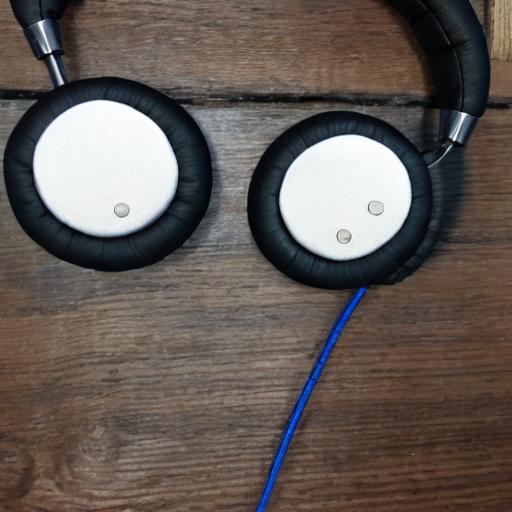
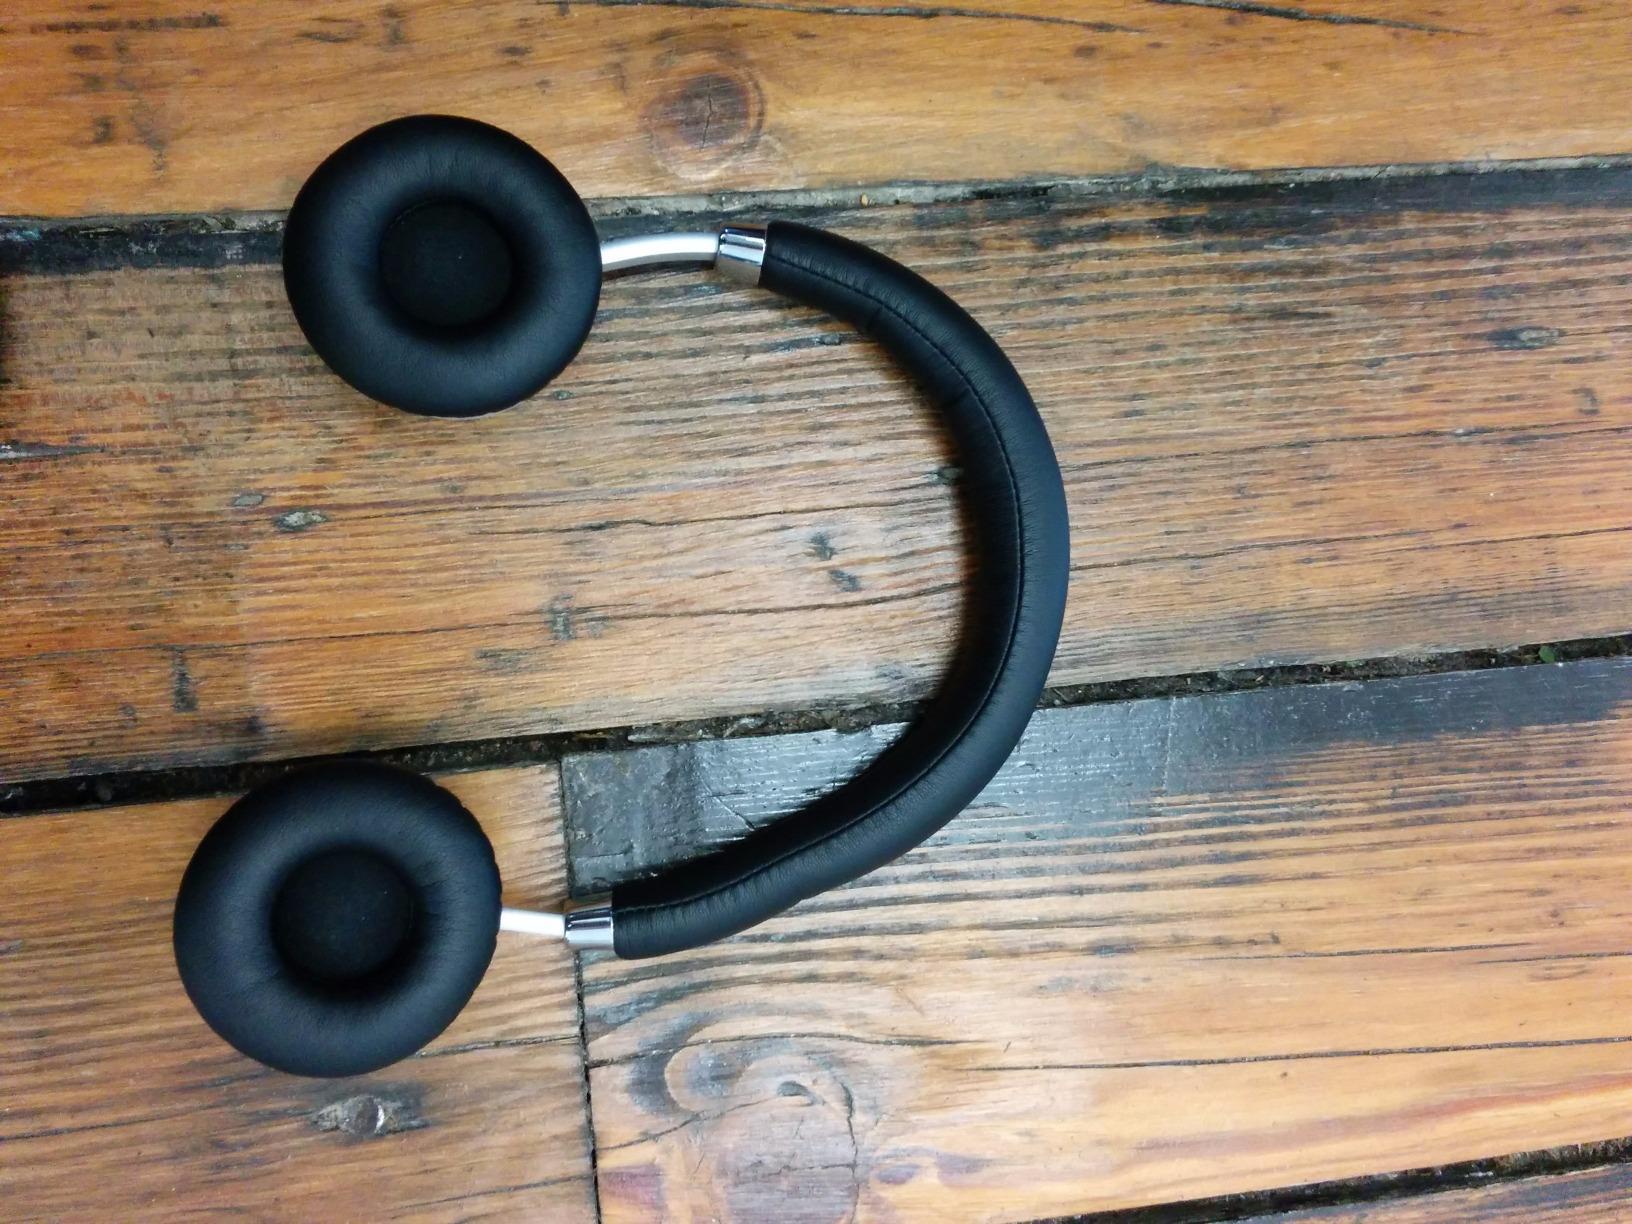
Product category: headphones
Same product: no